Soukaigi

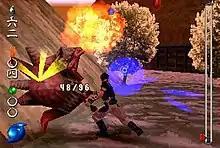
Gameplay screenshot

"Soukaigi" is an action role-playing game set in a fantastical version of Japan in 1998. The game is divided between gameplay segments and cutscenes used to communicate the narrative. In December 1998, explosions across Japan centered around Mount Fuji kill a significant portion of Japan's population. The explosion sites house magical pillars known as the "Gallan", and ghostly demigods known as "Yorigami" have claimed the now-ruined country. The gods choose five people, each attuned to the elements tied to the Gallan, to save Japan from their influence.